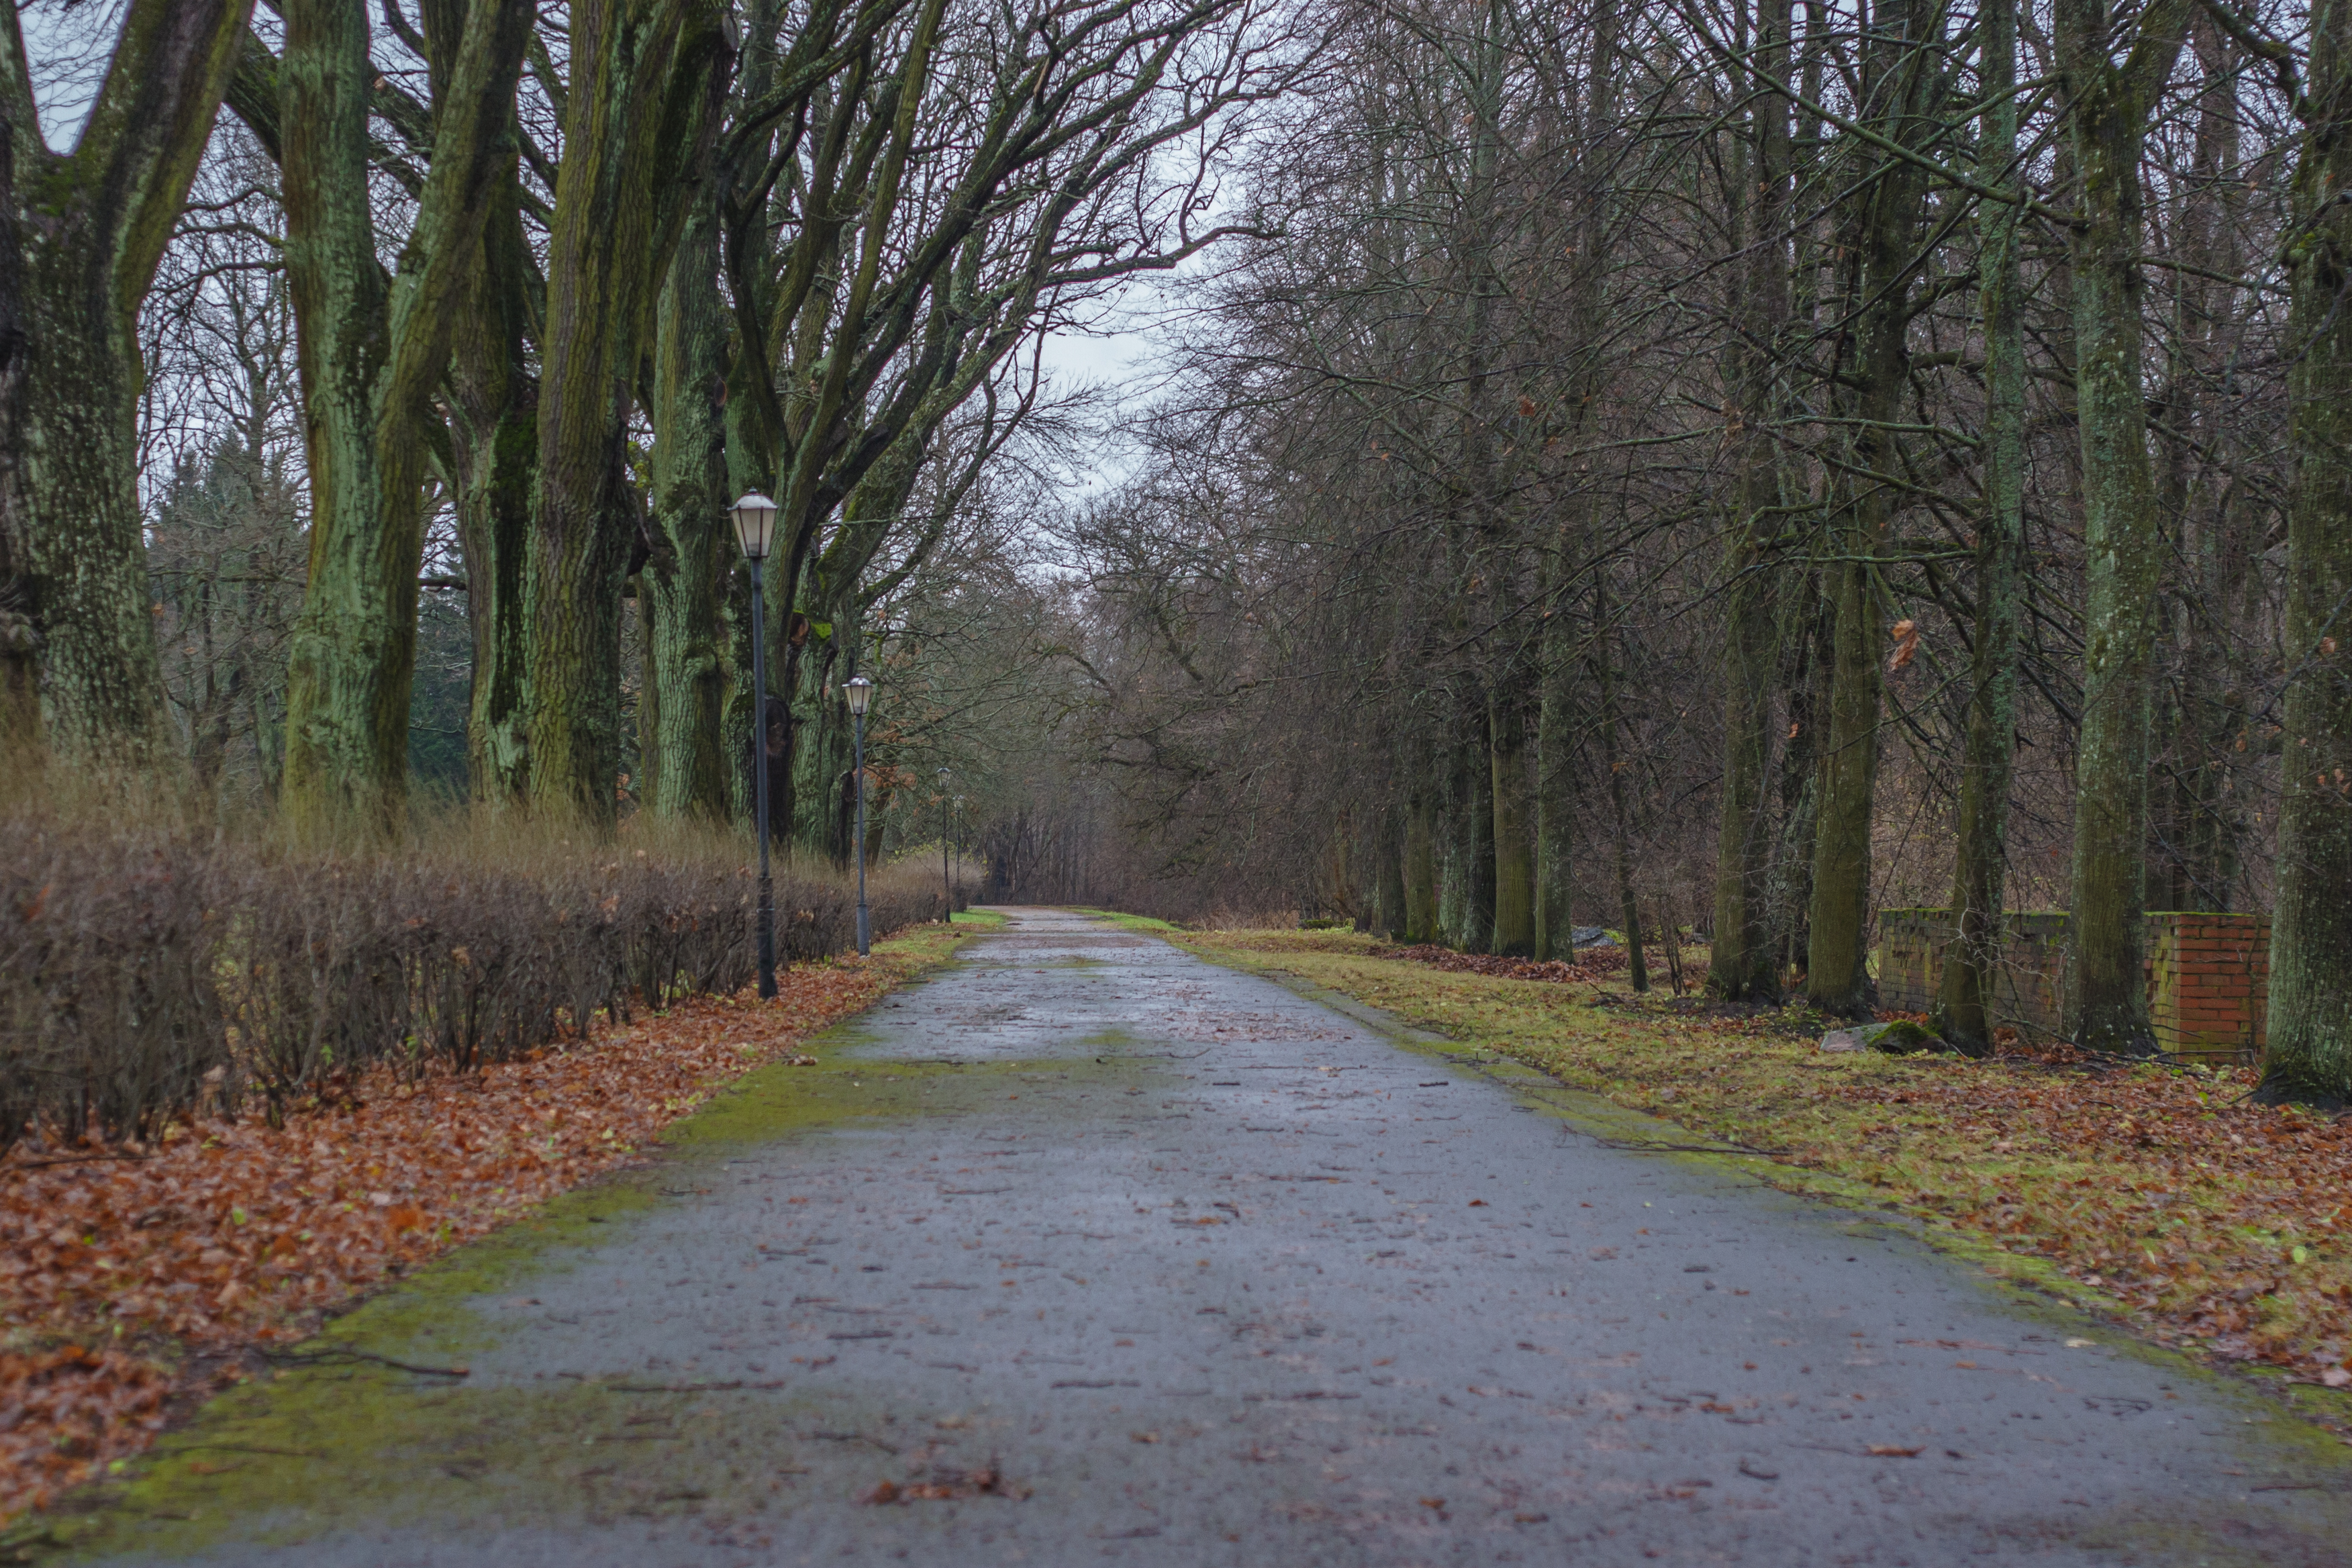
image, tree, natural landscape, road, natural environment, atmospheric phenomenon, forest, lane, thoroughfare, woodland, nature reserve, woody plant, path, winter, grass, infrastructure, trail, leaf, plant, road surface, spring, rural area, autumn, branch, nonbuilding structure, wood, landscape, street, grove, walkway, state park